Deutsches Institut für Normung

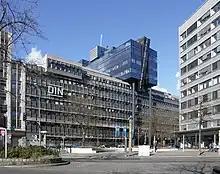
Head office of the German Institute for Standardization in Berlin-Tiergarten

Founded in 1917 as the ' (NADI, "Standardisation Committee of German Industry"), the NADI was renamed ' (DNA, "German Standardisation Committee") in 1926 to reflect that the organization now dealt with standardization issues in many fields; viz., not just for industrial products. In 1975 it was renamed again to "", or 'DIN' and is recognised by the German government as the official national-standards body, representing German interests at the international and European levels.